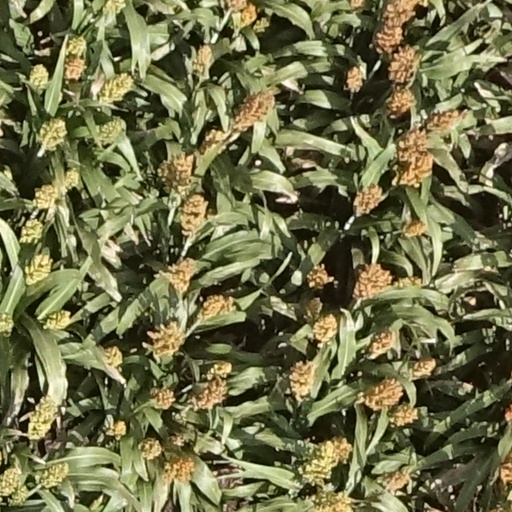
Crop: sorghum